Secret ballot

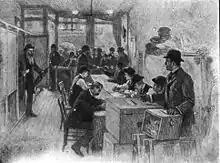
New York polling place , showing voting booths on the left

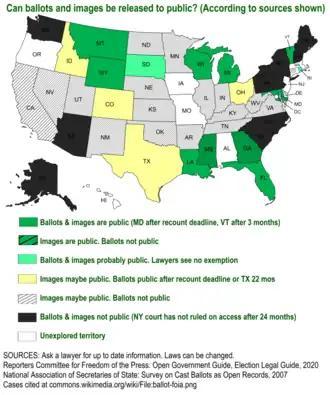
Ballots or scanned images available to public for independent audits

The demand for a secret ballot was one of the six points of Chartism. The British parliament of the time refused even to consider the Chartist demands. Still, Lord Macaulay, in an 1842 speech, while rejecting Chartism's six points as a whole, admitted that the secret ballot was one of the two points he could support.